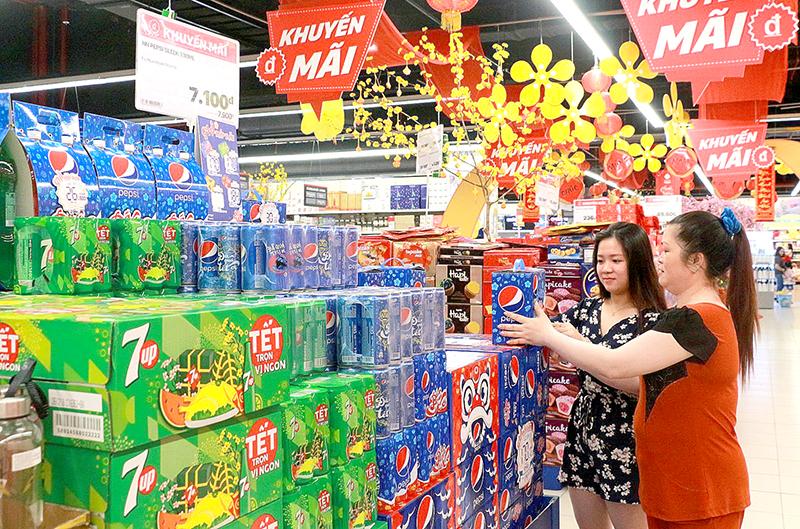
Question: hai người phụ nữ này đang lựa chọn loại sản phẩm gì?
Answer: nước ngọt